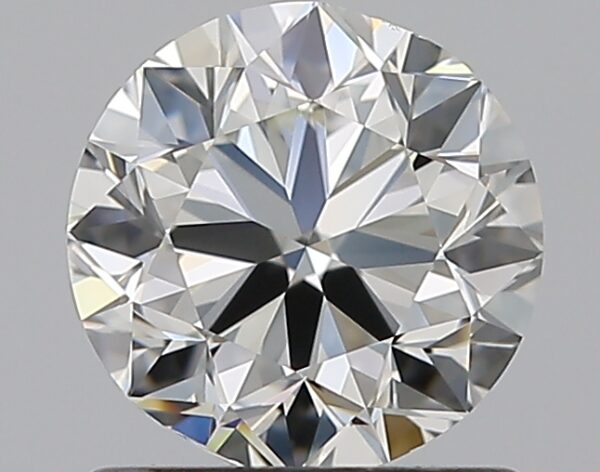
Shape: round
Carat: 1
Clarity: VS1
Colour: I
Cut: VG
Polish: EX
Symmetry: GD
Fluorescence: F
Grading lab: GIA
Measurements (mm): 6.1 x 6.21 x 3.99